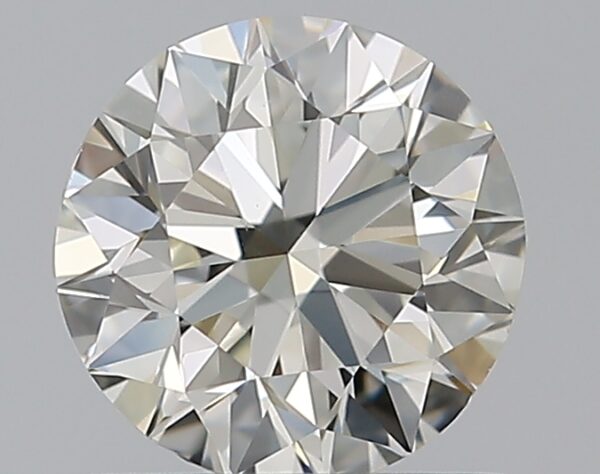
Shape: round
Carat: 0.7
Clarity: VS1
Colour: K
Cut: EX
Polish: EX
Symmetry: VG
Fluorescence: N
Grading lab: GIA
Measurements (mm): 5.6 x 5.66 x 3.53